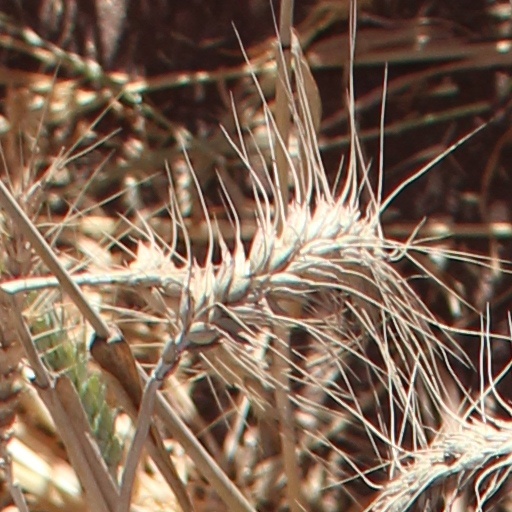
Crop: wheat